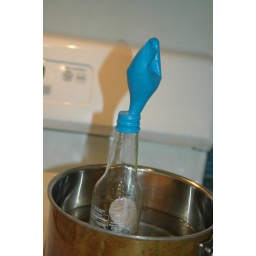
the air expands and inflates the balloon when you heat the water around the bottle